Twentieth Air Force

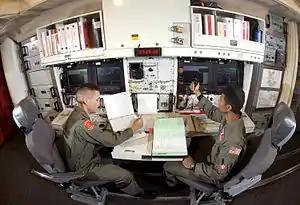
Minuteman missile combat crew in 2006.

Twentieth Air Force was reactivated on 1 September 1991 as a component of Strategic Air Command and located at Vandenberg AFB, California. Its mission was the responsibility for all land-based Intercontinental Ballistic Missiles (ICBM)s. 20th Air Force's rebirth came at a time when America's nuclear forces were entering a decade of unprecedented force reductions and changes. Spawned by the Cold War's end and the breakup of the Soviet Union, these changes reshaped the basic fabric of the nation's nuclear deterrent forces.